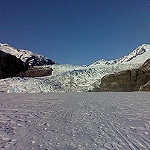
Scene: Outdoor